Camp Canadensis

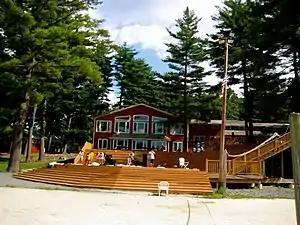

In 2000 Canadensis built a art center; "The Sylvia Saltzman Art Center" is divided into six different rooms for a variety of art programs: